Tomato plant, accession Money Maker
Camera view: horizontal (90 deg, fisheye); turntable rotation: 60 degrees
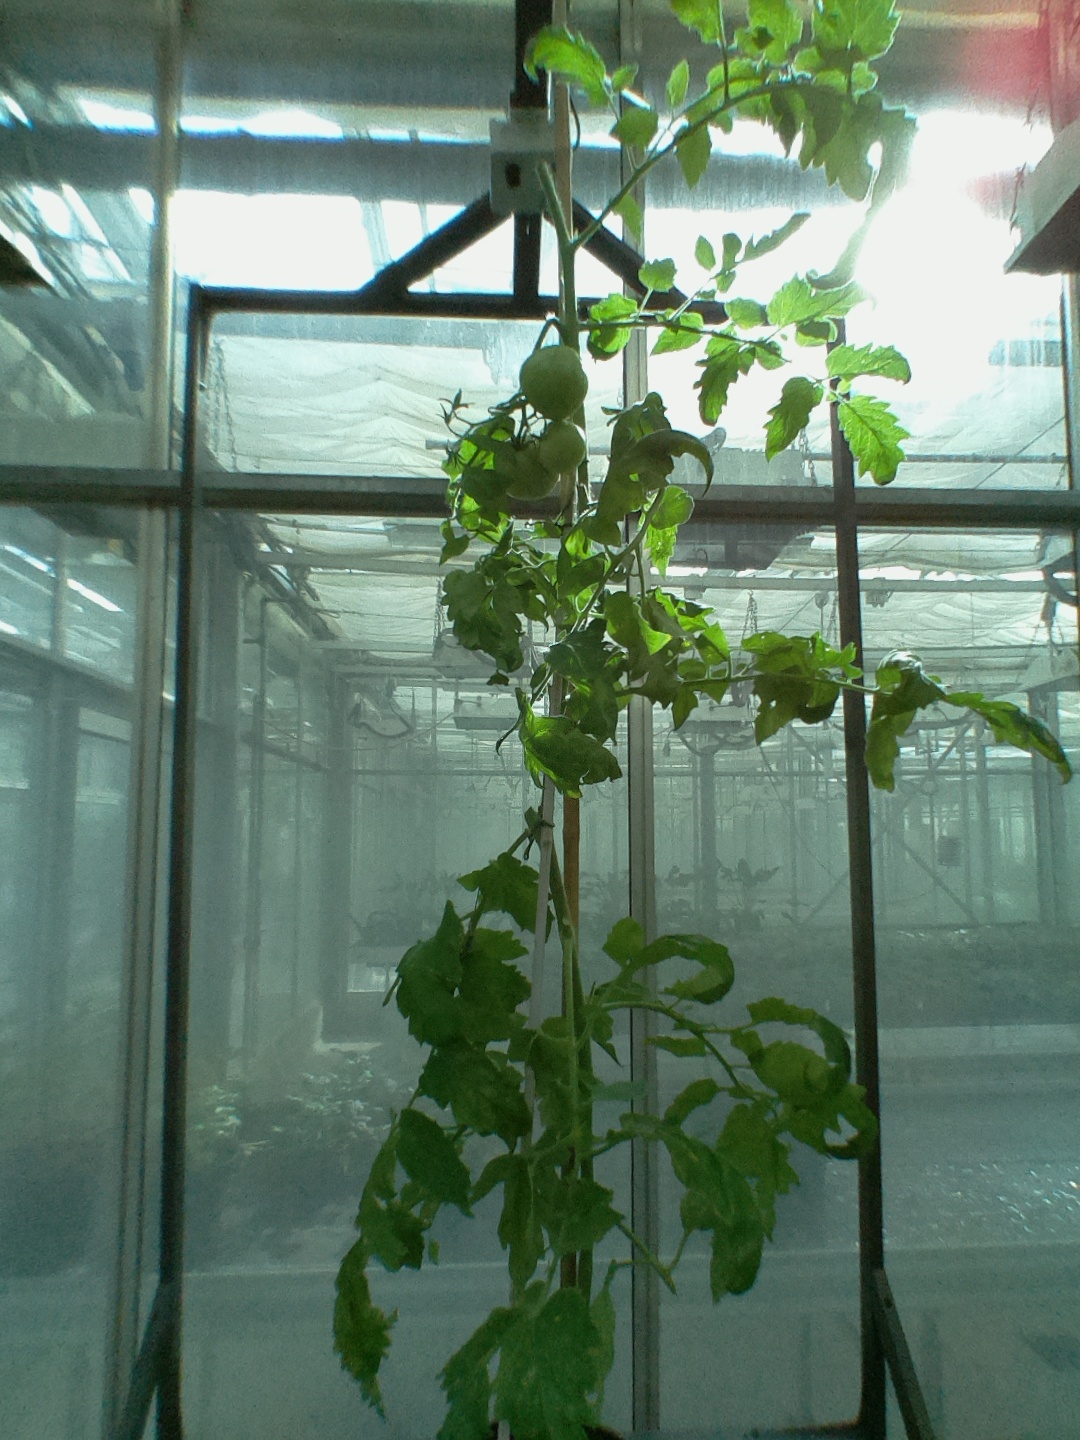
BBCH growth stage 75: 50%-60% of final fruit size